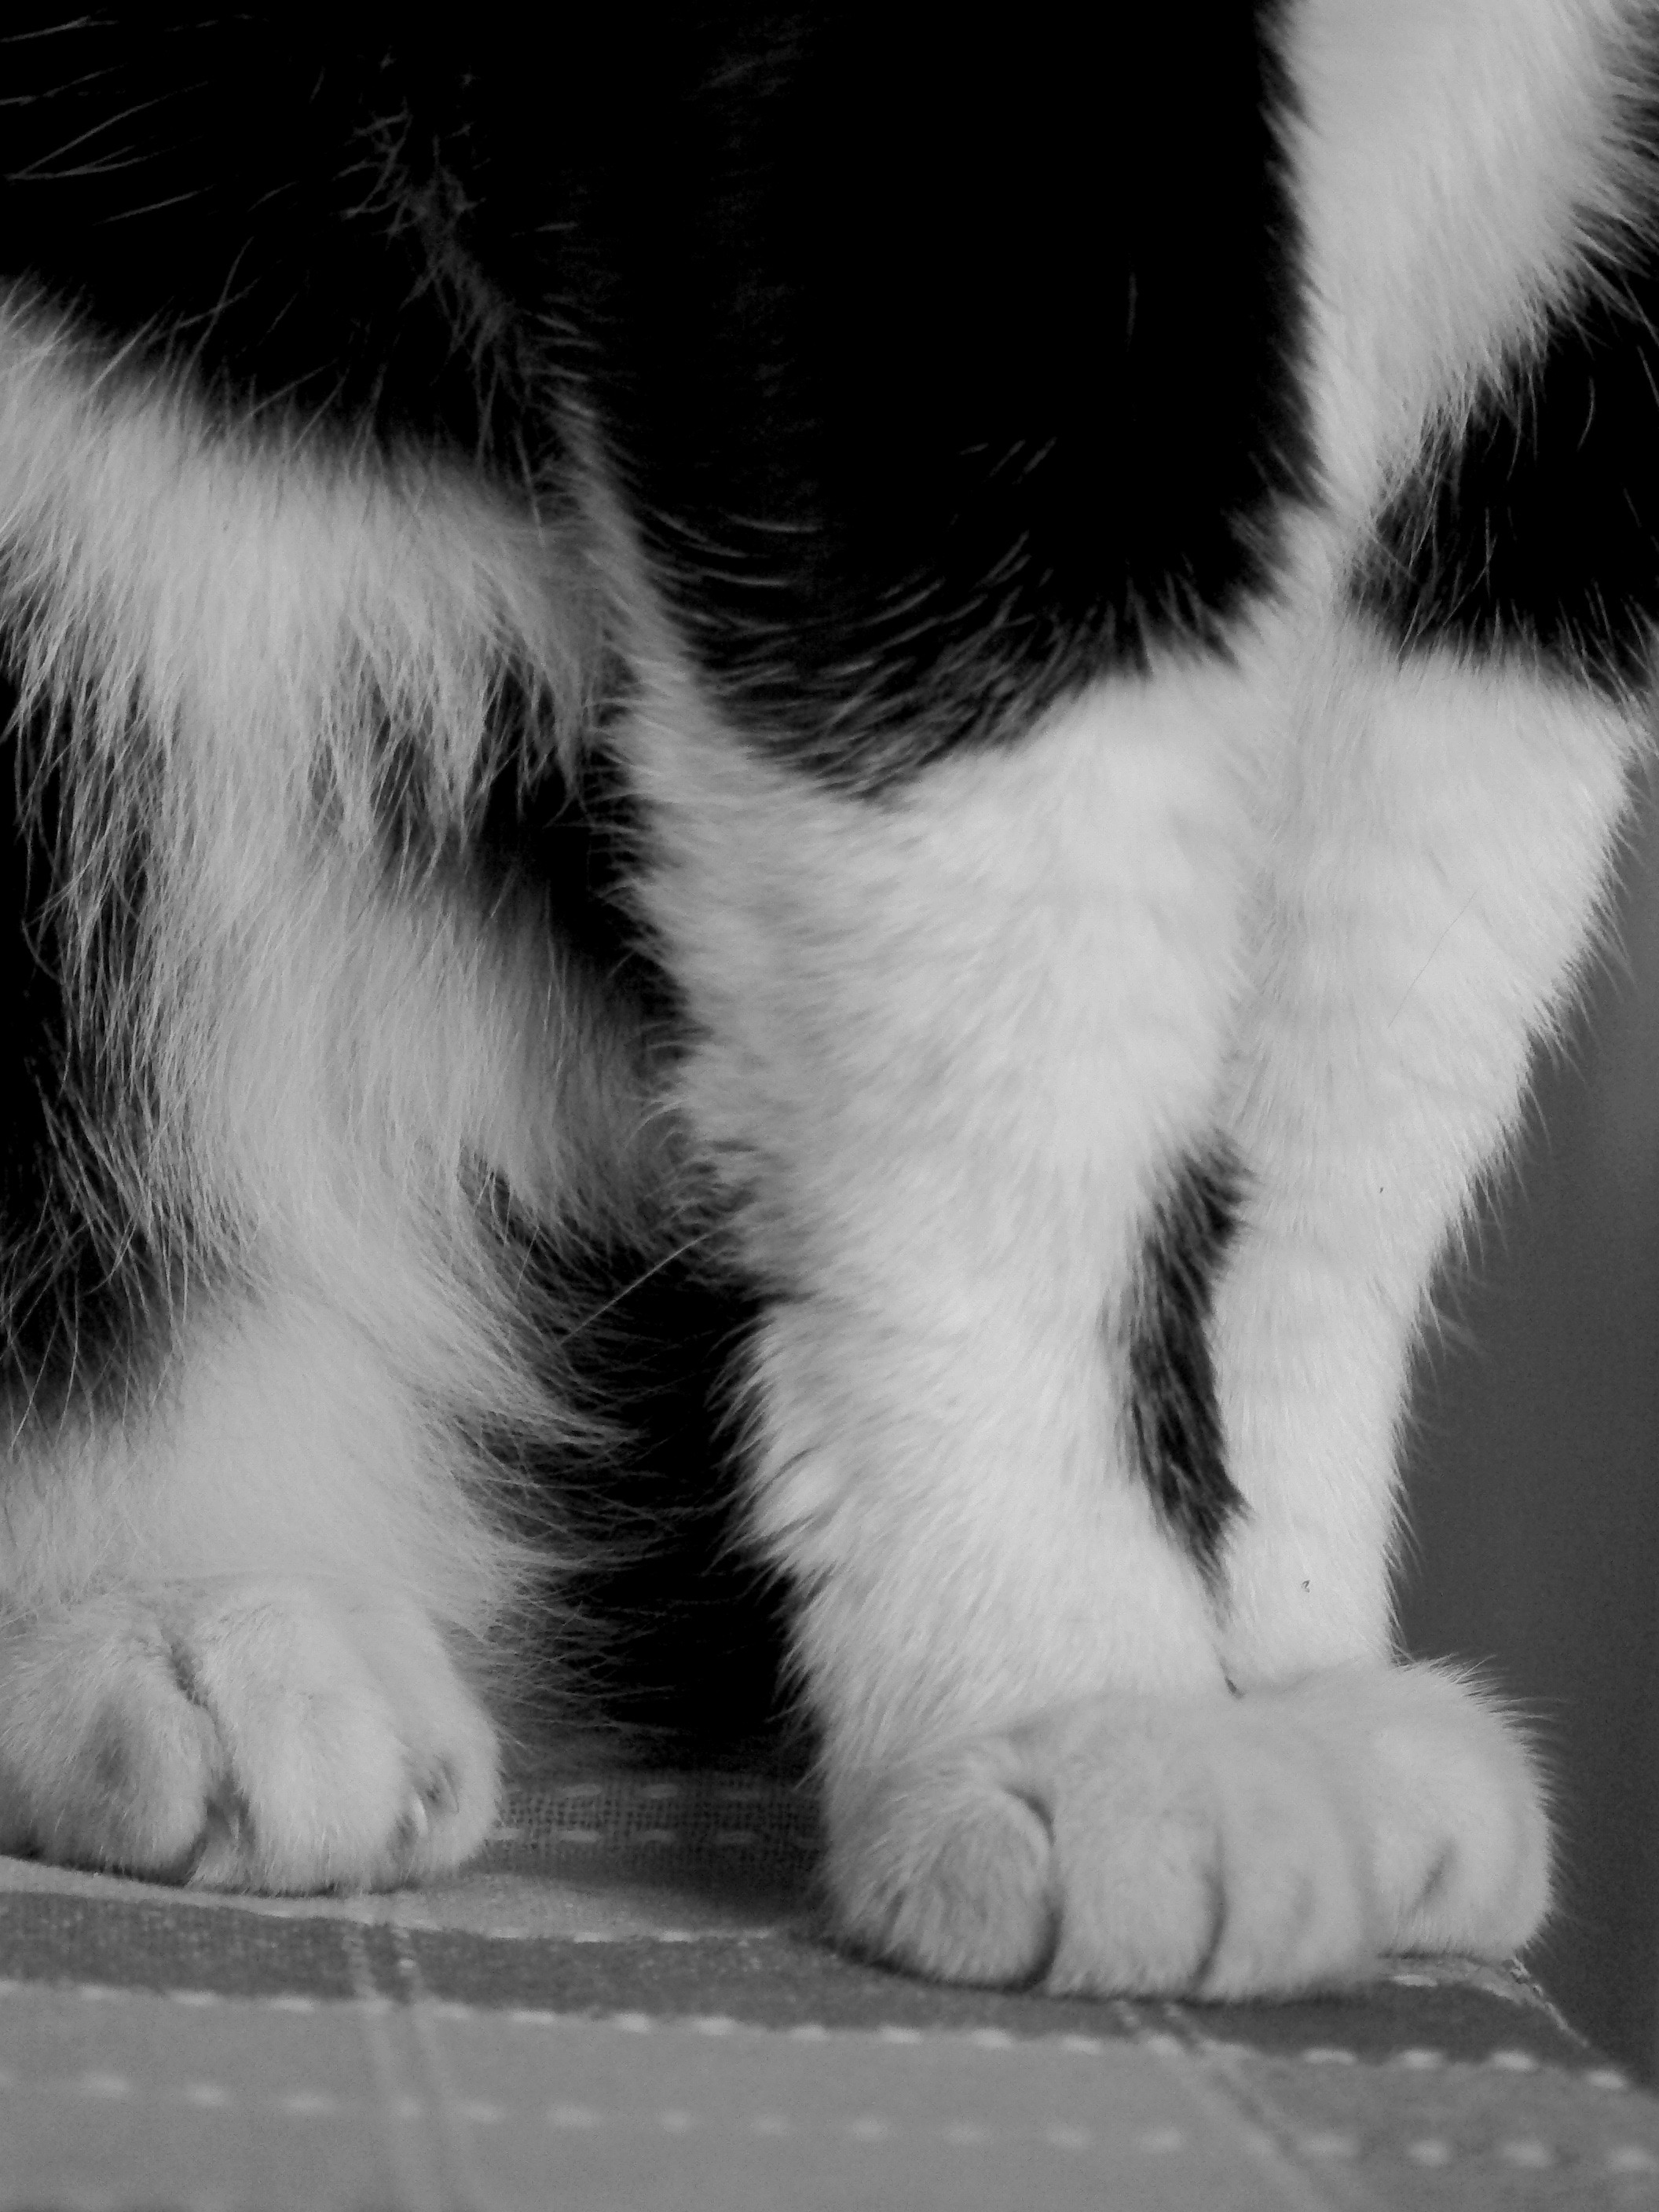
black and white, white, feet, cute, wildlife, standing, fur, kitten, cat, foot, mammal, black, monochrome, close up, pets, cats, nose, whiskers, kitty, claws, legs, animals, furry, mammals, skin, vertebrate, paws, domestic, adorable, monochrome photography, furs, clutches, small to medium sized cats, cat like mammal